Robert Howe (Continental Army officer)

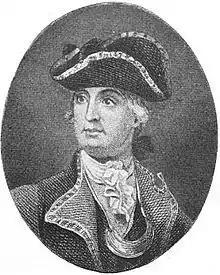
Major General Robert Howe

Robert Howe (c. 1732 – December 14, 1786) was a Continental Army general from the Province of North Carolina during the American Revolutionary War. The descendant of a prominent family in North Carolina, Howe was one of five generals, and the only major general, in the Continental Army from that state. He also played a role in the colonial and state governments of North Carolina, serving in the legislative bodies of both.